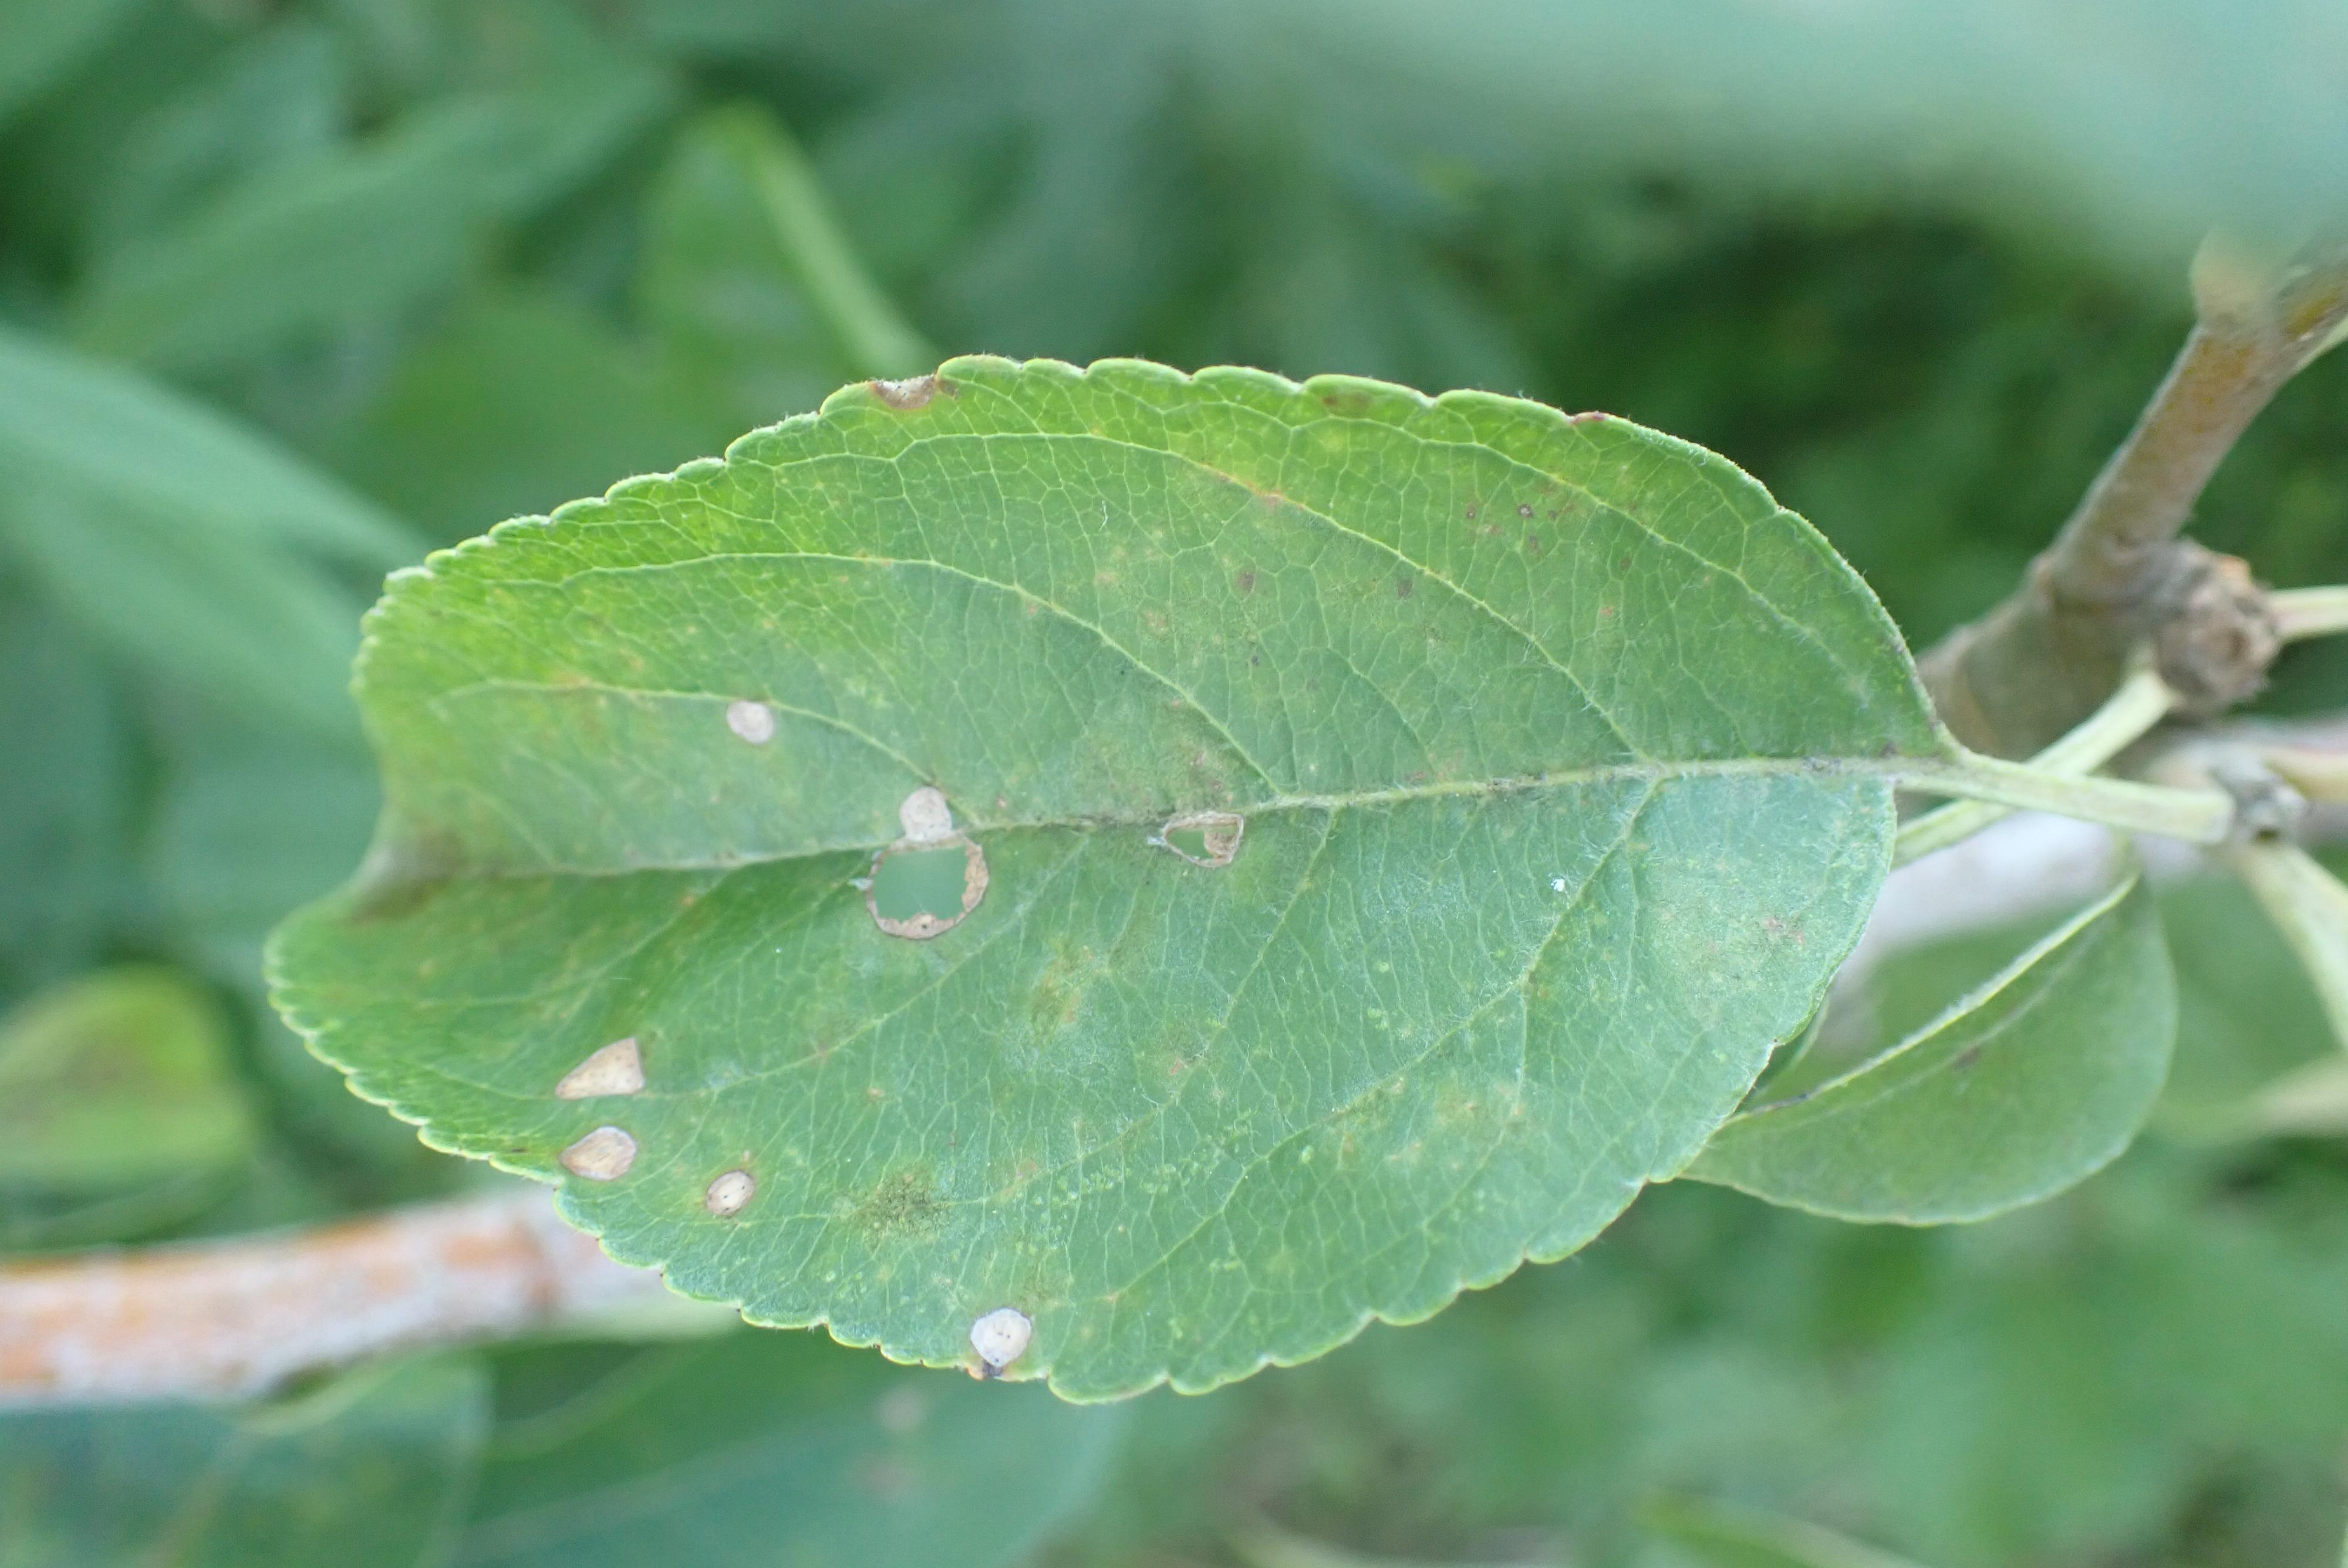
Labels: scab, frog_eye_leaf_spot